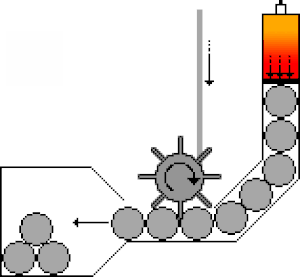
Selestrammer
Princippet i en selestrammer
En selestrammer er en sikkerhedsanordning i en bil eller andet køretøj.